Sonia O'Sullivan

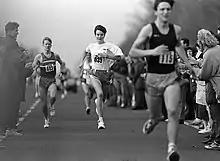
O'Sullivan wearing no. 39 in the Oman Cup Race in Dublin, 1992.

Born in Cobh, County Cork, O'Sullivan was educated at St Marys National School Cobh and Cobh Community College. She completed her leaving certificate in 1987. O'Sullivan's first major international competition was the 1990 European Championships at Split, where she finished 11th in the 3000 m. However, O'Sullivan improved quickly after that, and on 26 January the following year, at Boston, she set a new world indoor record in the 5000 m of 15:17.28, taking more than 5 seconds off the old record. At the time, O'Sullivan (who attained a sporting scholarship) was studying accountancy at Villanova University in the US, and at the World Student Games at Sheffield in July 1991, she won the 1500 m gold medal in 4:12.14, and the silver medal in the 3000 m in 8:56.55. At the start of 1992, she finished 7th in the World Cross Country Championships.